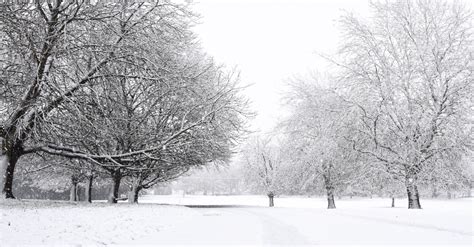
Weather: snow or frosty